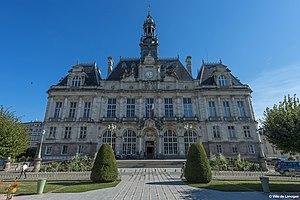
Hôtel de ville Limoges.
La Nouvelle-Aquitaine est une région administrative française, créée par la réforme territoriale de 2015 et effective au 1ᵉʳ janvier 2016, après les élections régionales de décembre 2015.